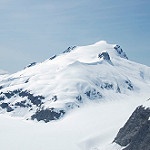
Scene: Outdoor